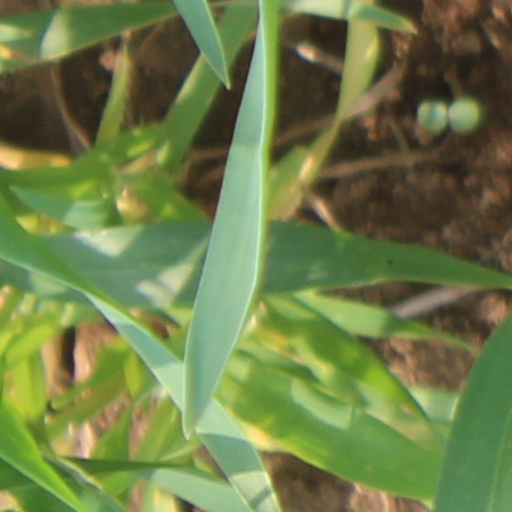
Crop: wheat